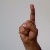
The image shows a hand gesture representing the letter 'D' in Indian Sign Language.